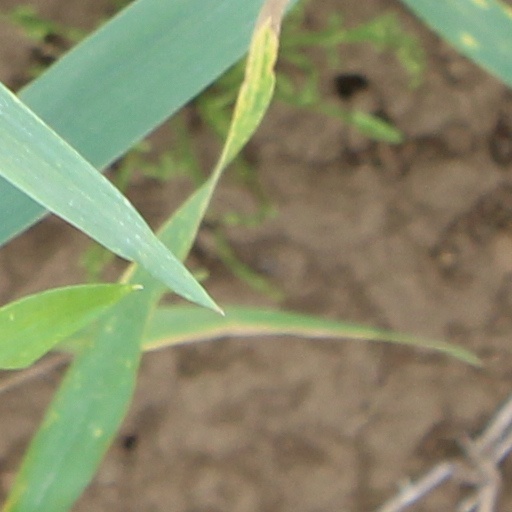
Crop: wheat